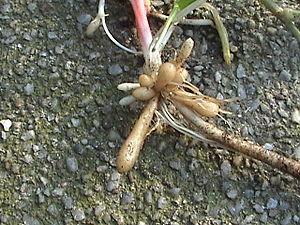
La ficaire fausse-renoncule, plus simplement ficaire est une plante herbacée vivace de la famille des Ranunculaceae.